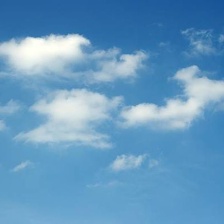
Cloud type: Cirrocumulus